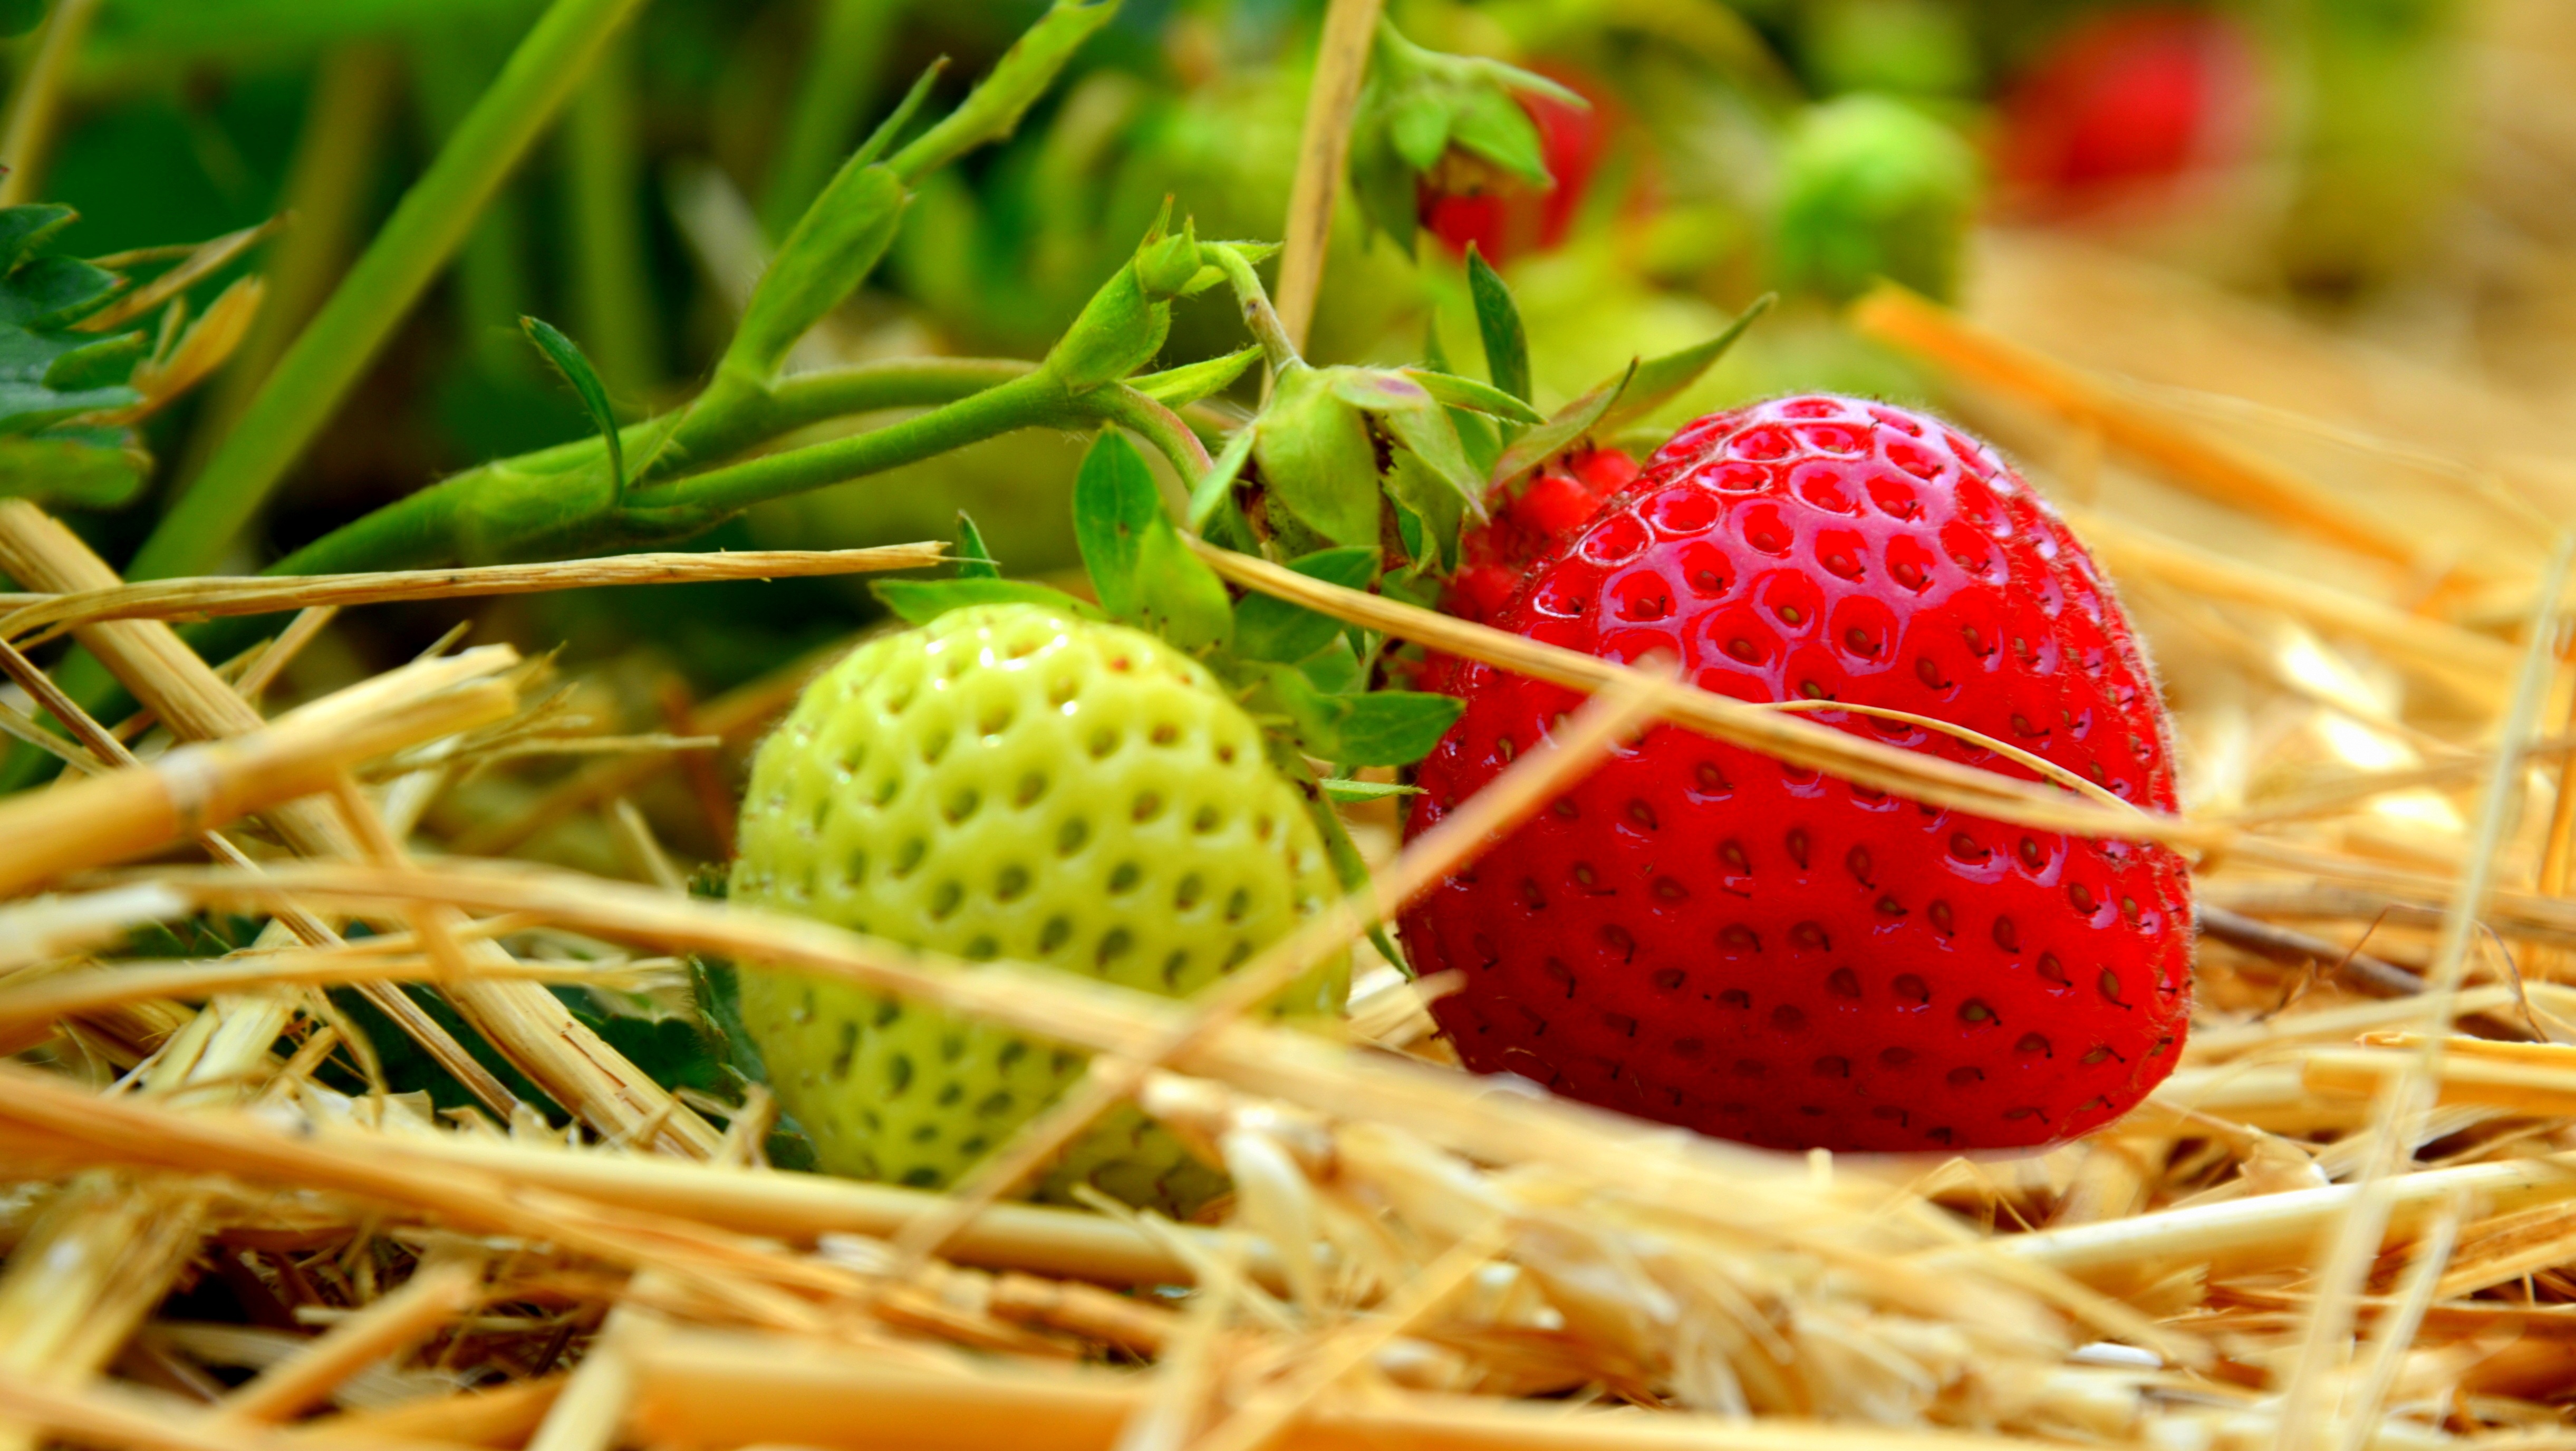
plant, field, fruit, dish, meal, food, produce, cuisine, strawberry, tasty, fruits, strawberries, frisch